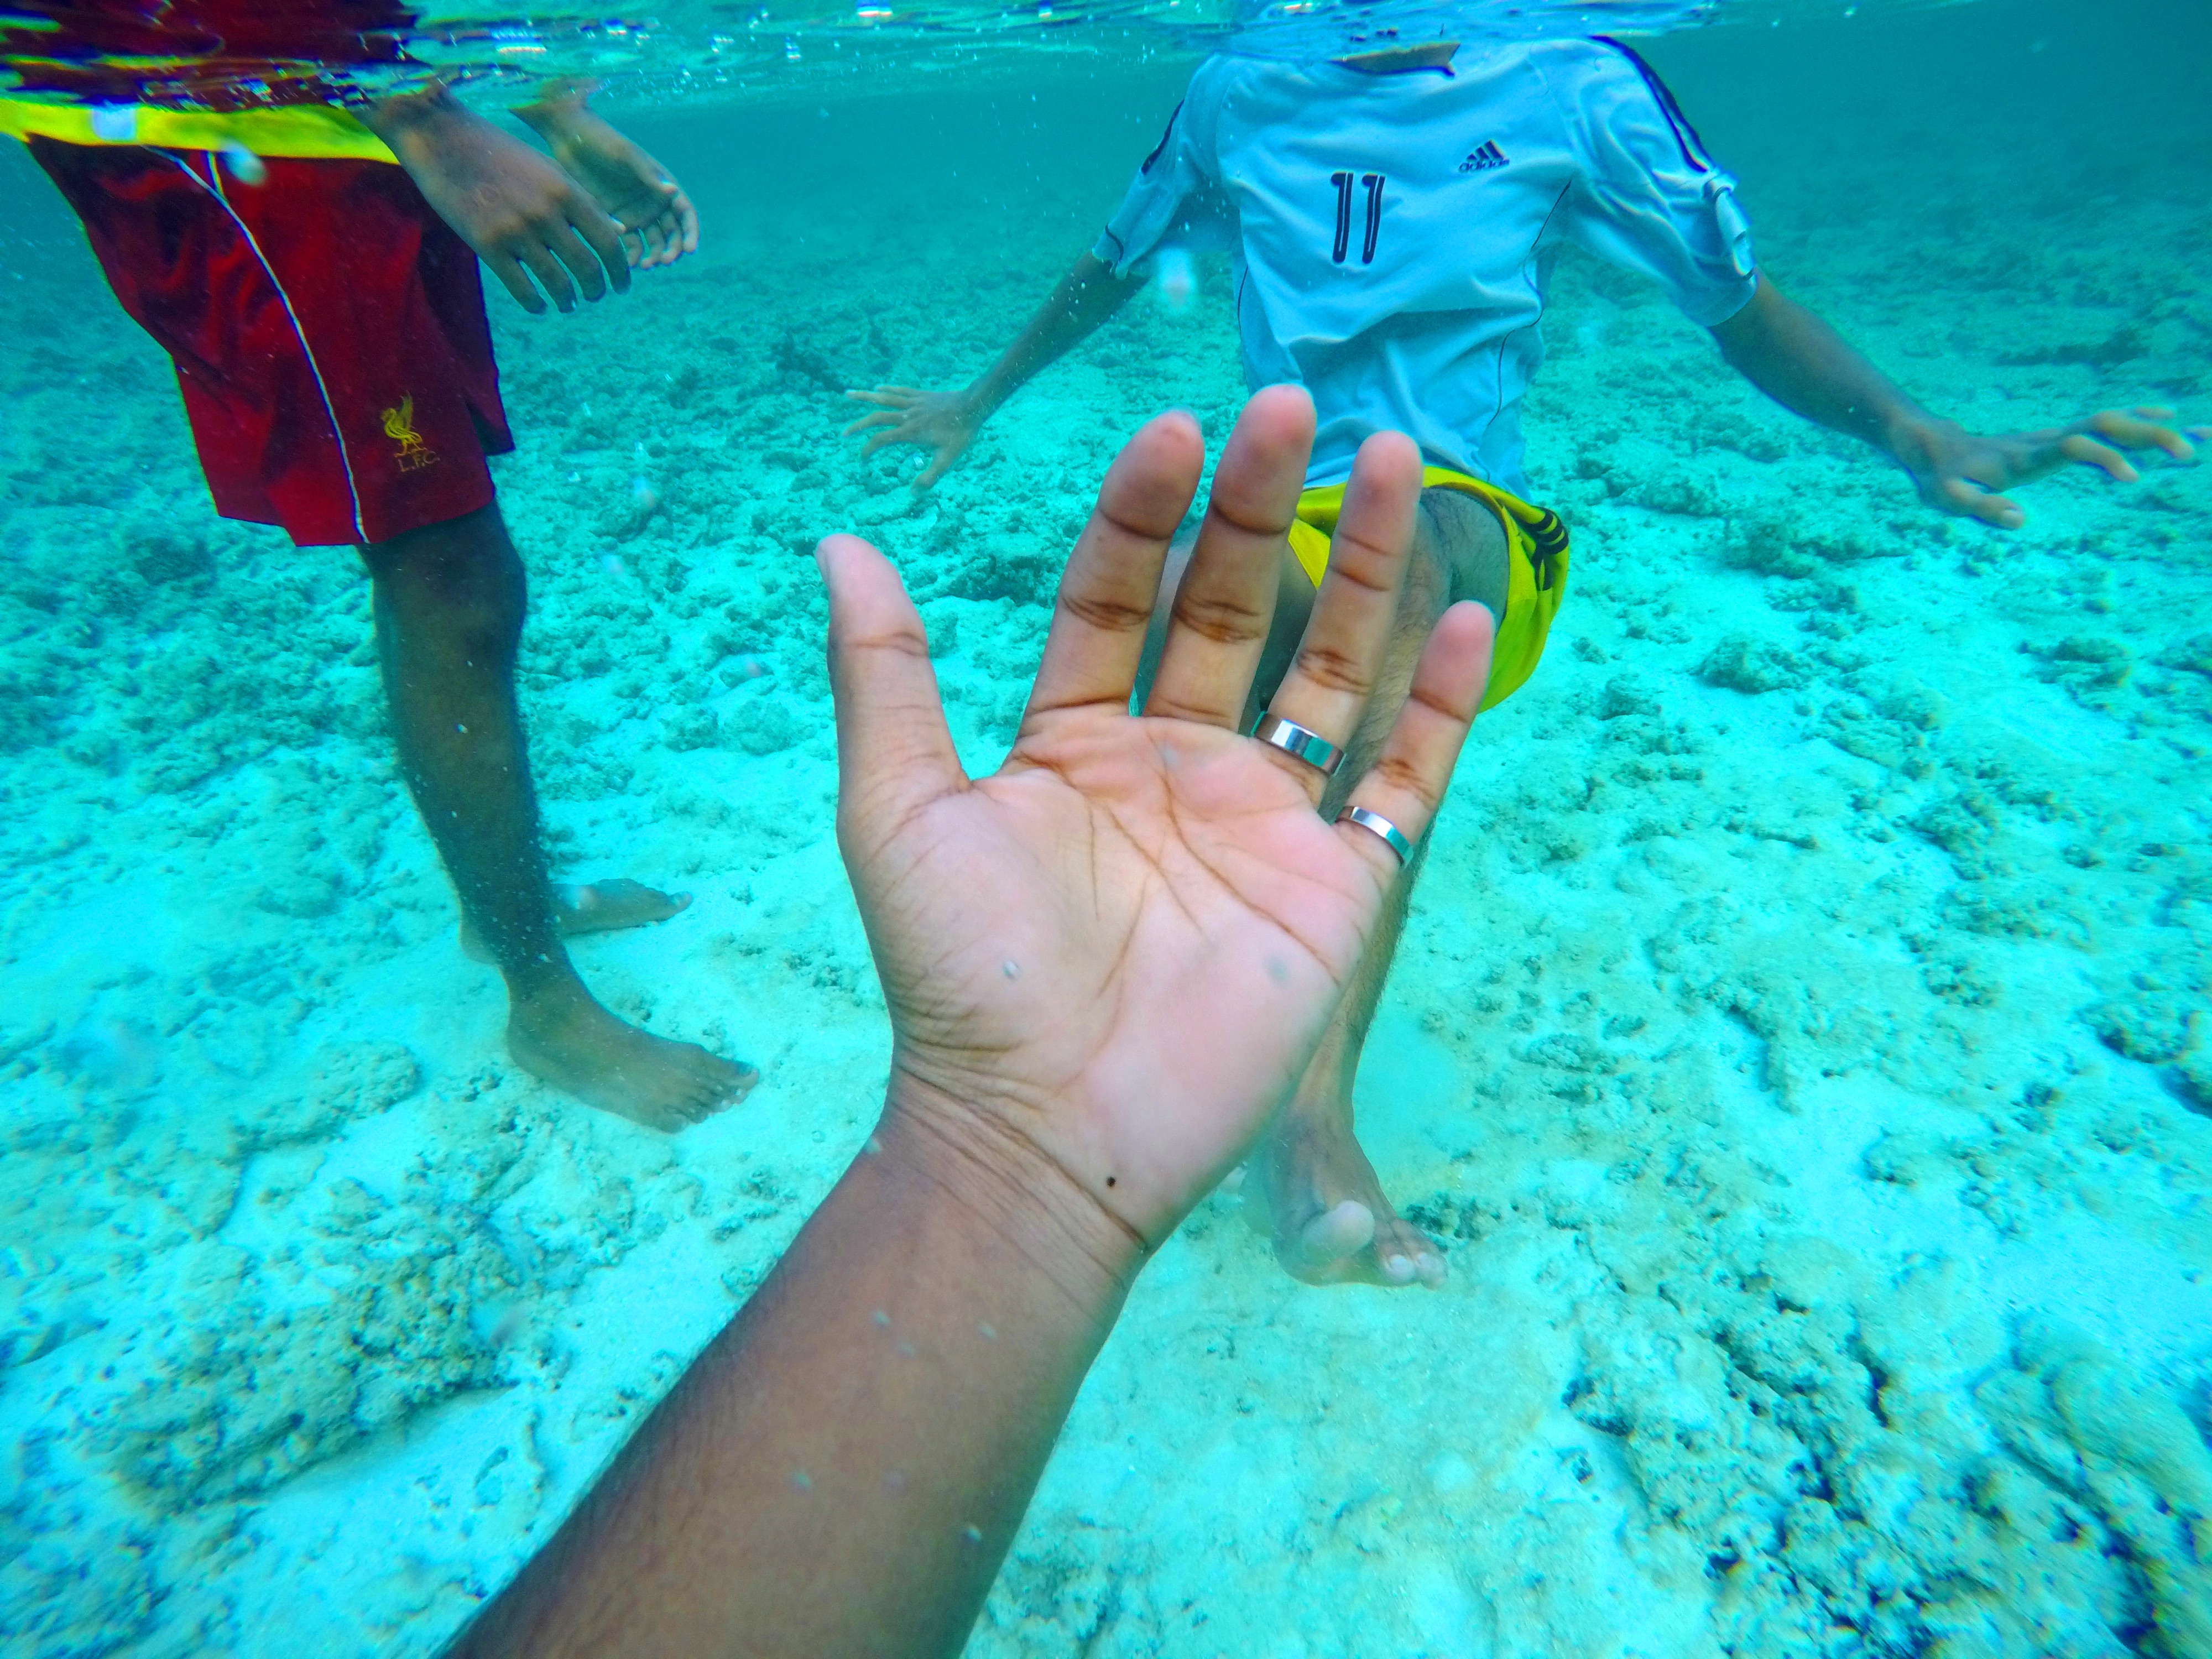
sea, recreation, diving, underwater, biology, swimming, coral reef, reef, sports, snorkeling, water sport, scuba diving, outdoor recreation, marine biology